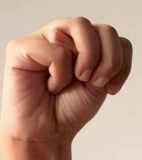
ASL sign: M